Perranzabuloe

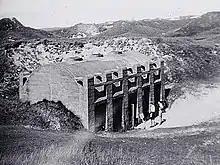
The Oratory in 1952 under a protective shell that was built before the sand was allowed to rebury it

The oratory site was excavated in 1910 but the remains of the stone building are now buried in the sand again. The site of St Piran's Old Church and the 10th century cross next to it was excavated in 1919.